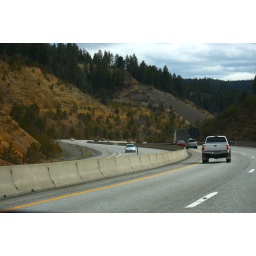
Climbing the road on one of the mountain passway in Montana.